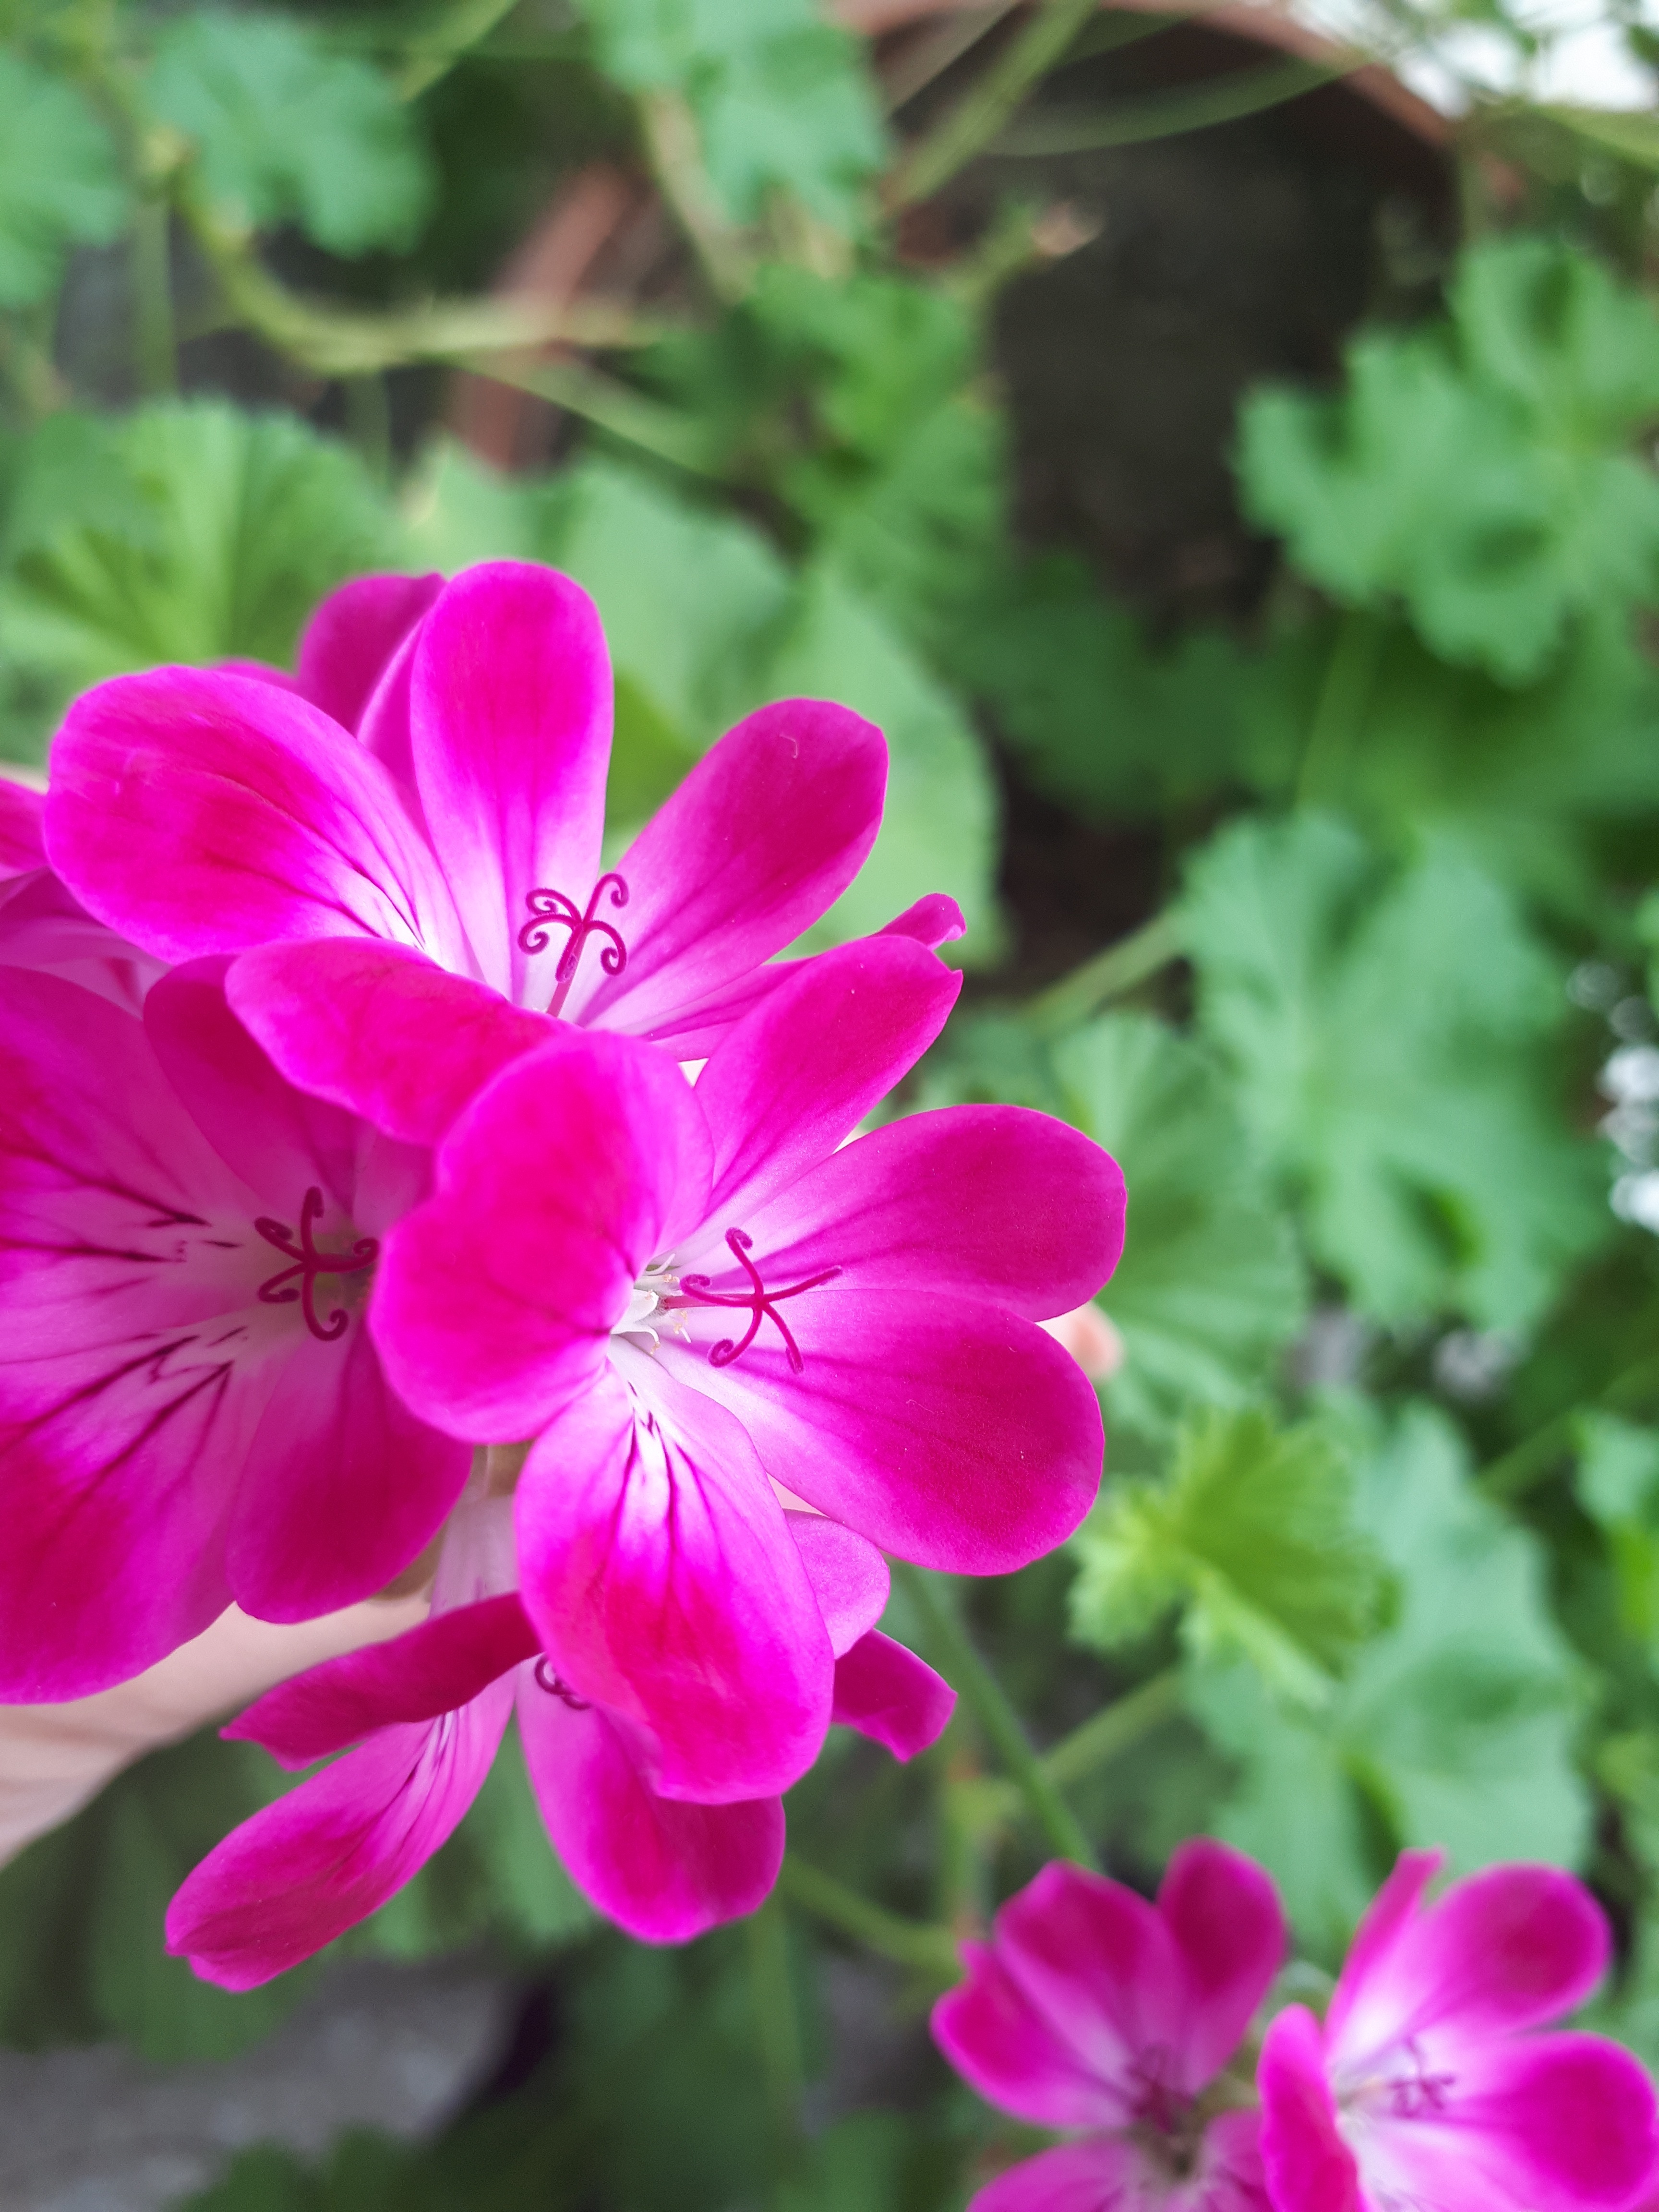
nature, blossom, plant, flower, petal, bloom, floral, bouquet, spring, green, natural, fresh, botany, colorful, pink, flora, geranium, macro photography, flowering plant, flower bouquet, flowers bouquet, annual plant, land plant, pink family, geraniales